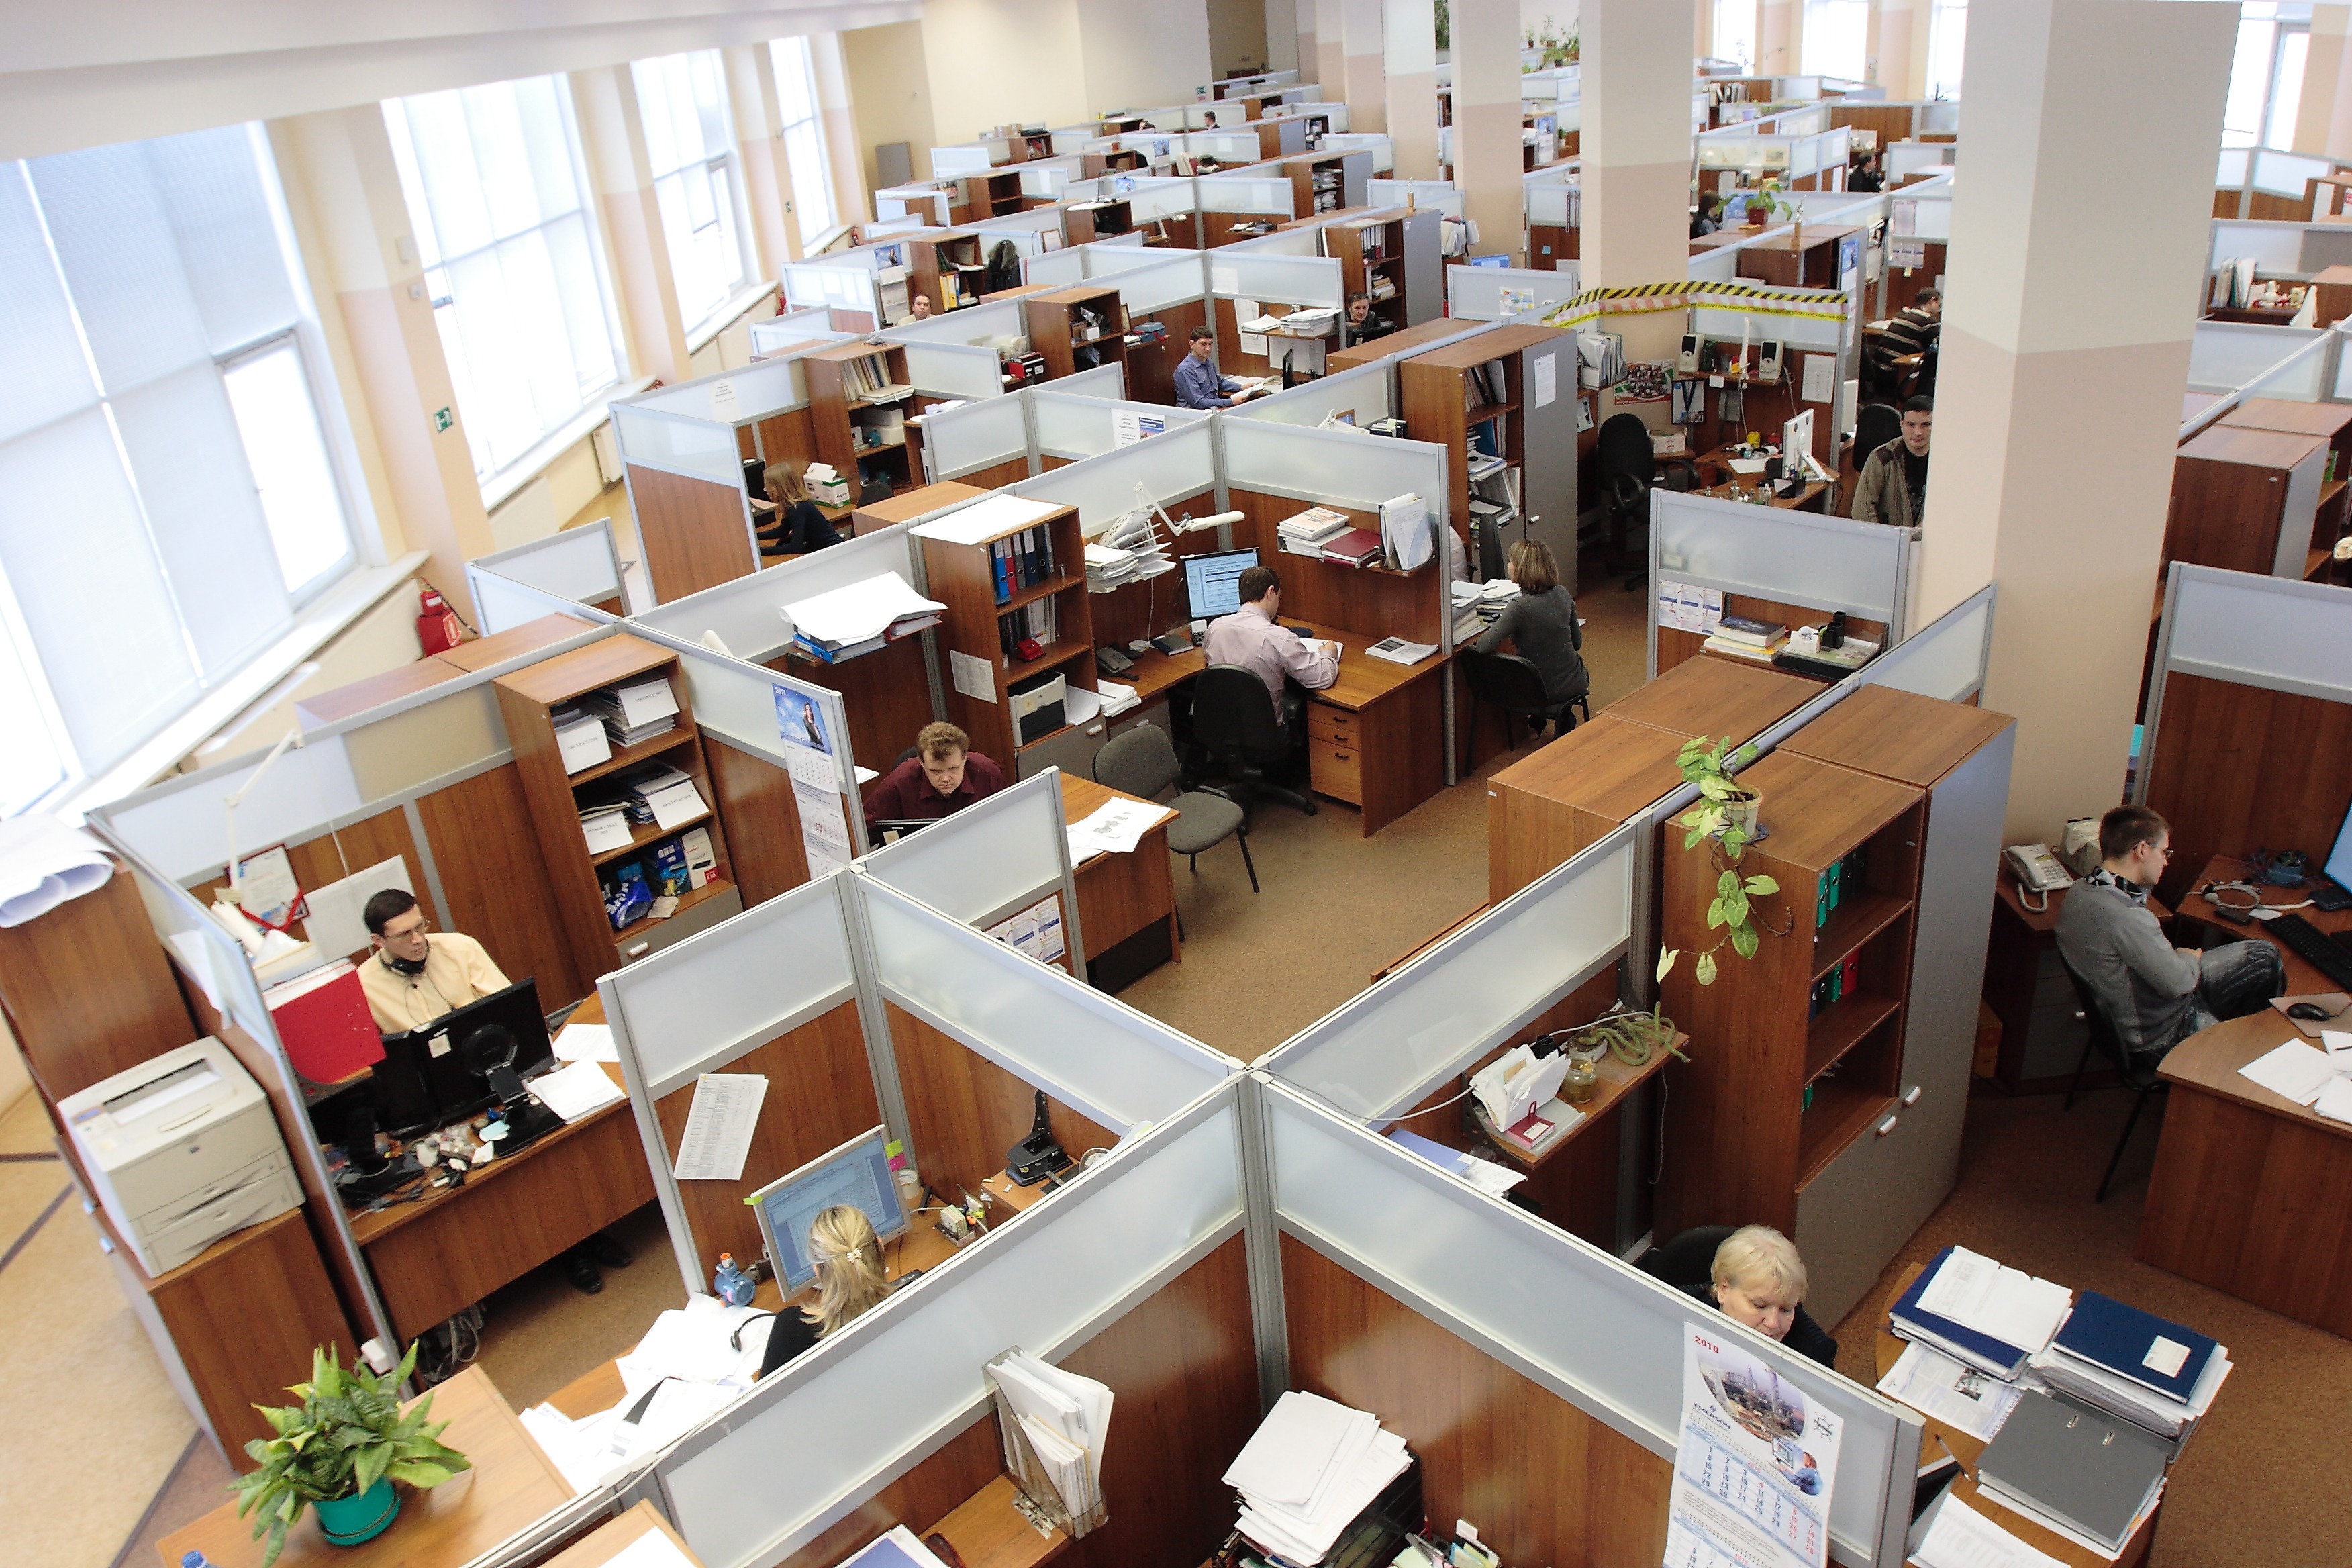
working, architecture, interior, building, office, business, interior design, men, inside, design, women, complex, russia, employees, workers, computers, cubicles